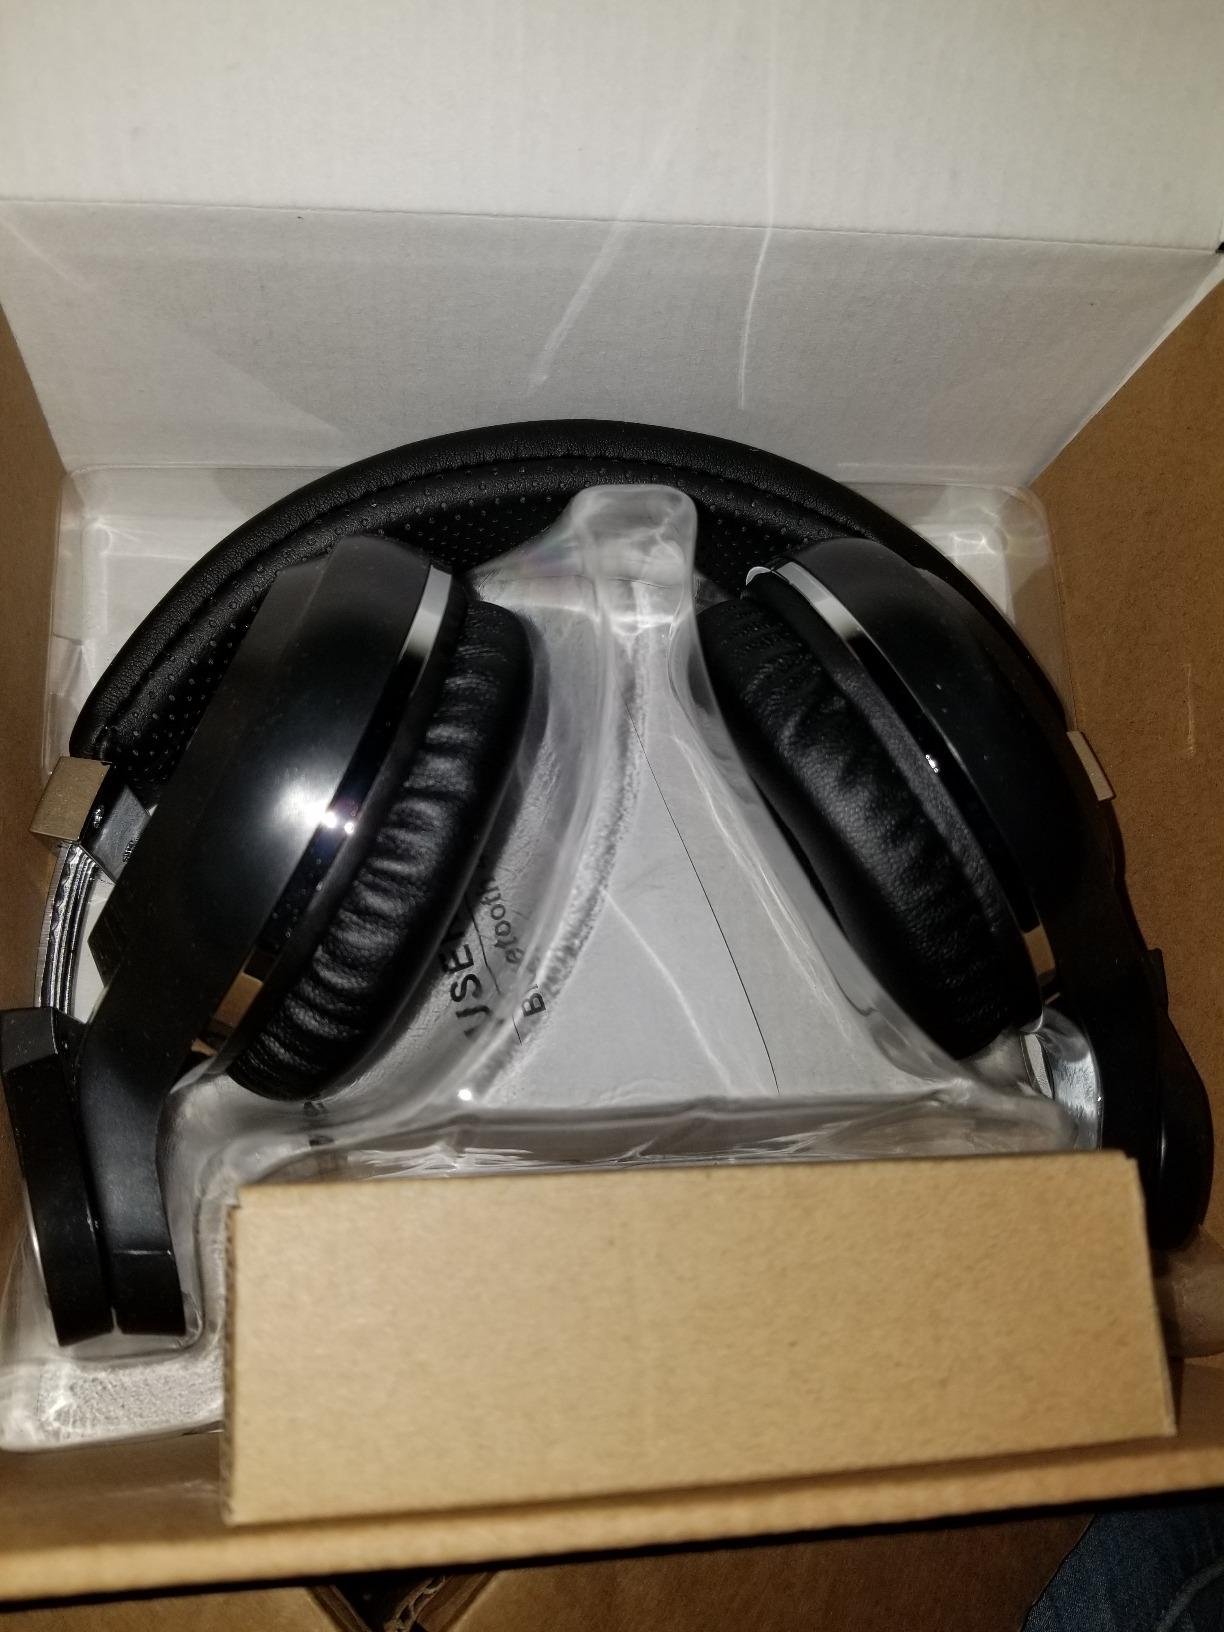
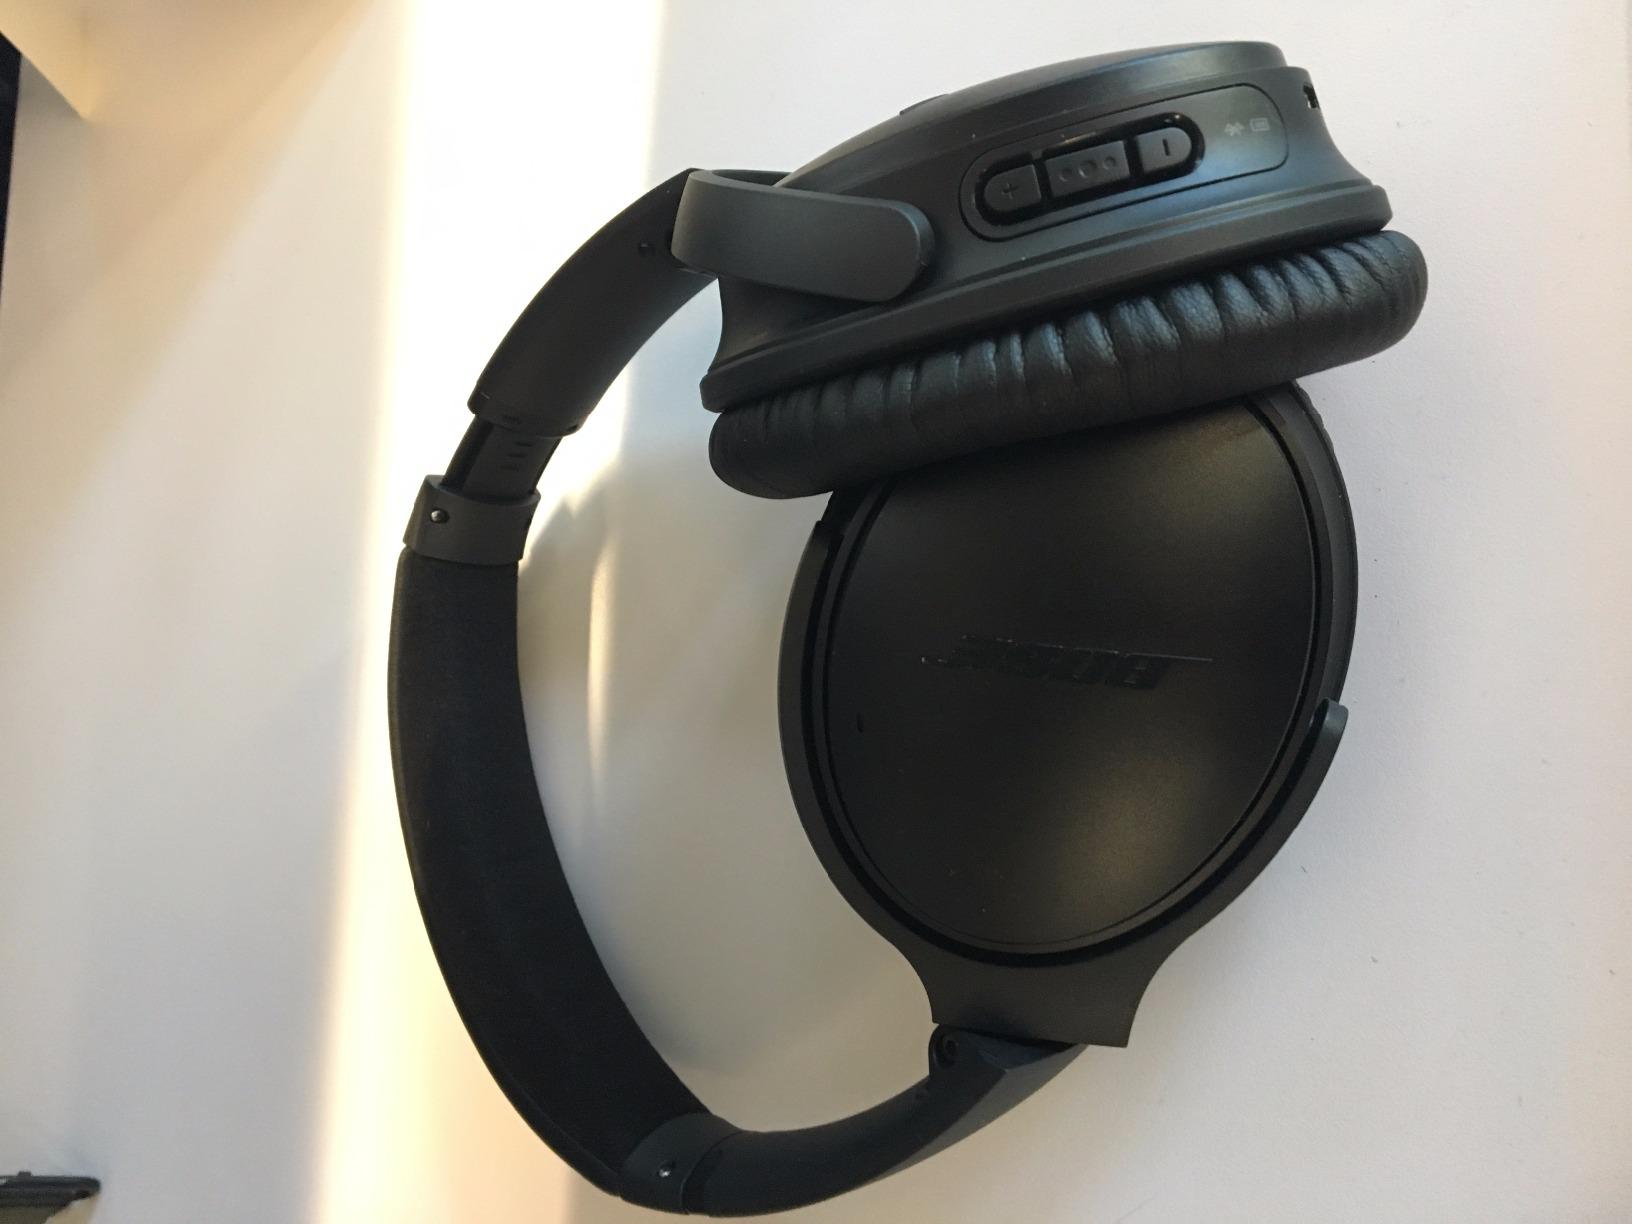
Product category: headphones
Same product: no